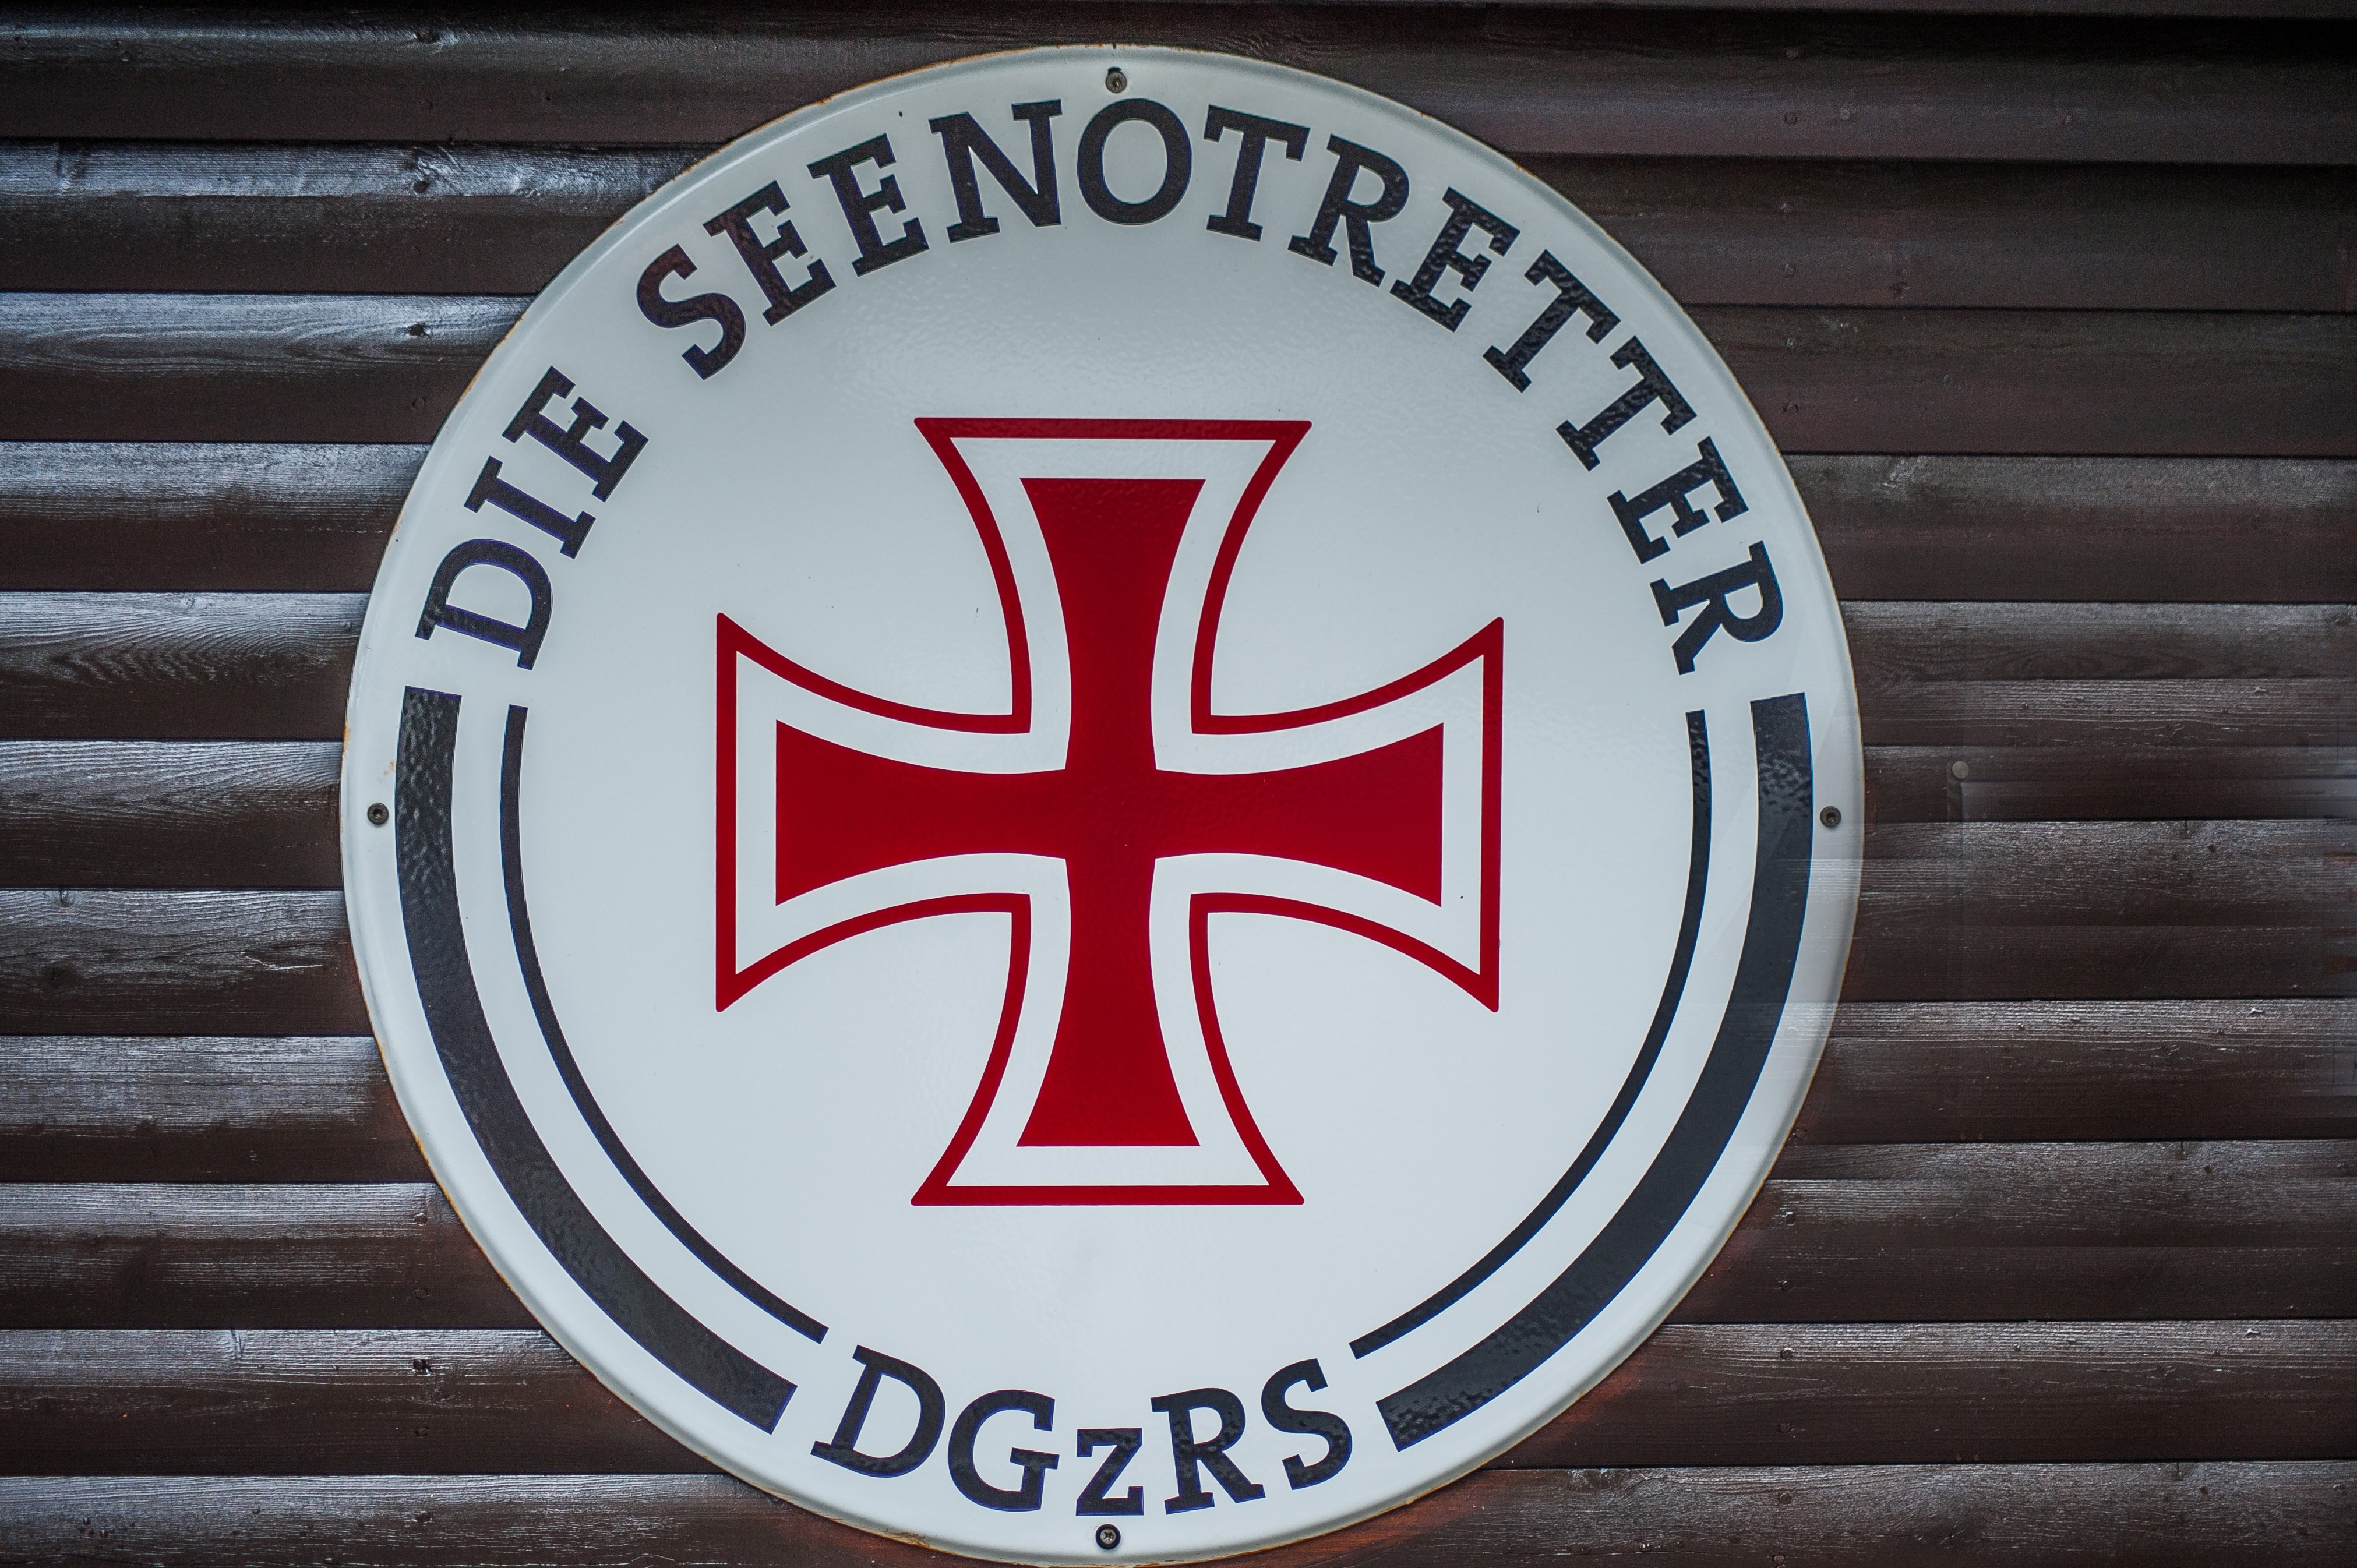
wood, white, number, sign, red, symbol, cross, signage, font, shield, trademark, shape, traffic sign, distress rescue, vehicle registration plate